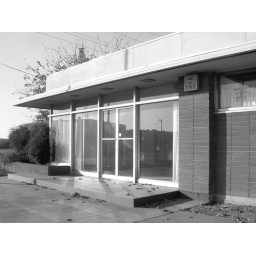
I found this neat retro building on a side street off of Woodland, in Modesto, CA.